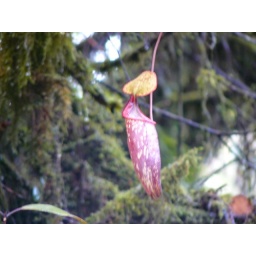
Insect eating Monkey Pitcher in the forest